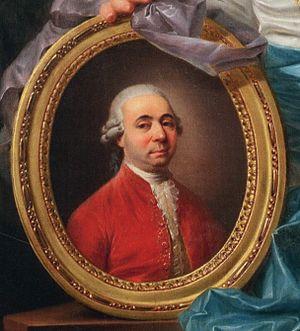
François de Beauharnais (VI) de Beaumont, baron de Beauville, marquis de la Ferté-Beauharnais, né le 8 février 1714 à Rochefort baptisé le 11 février à Saint Barthelemy de La Rochelle*, décédé le 18 juin 1800 à Saint-Germain-en-Laye, est un officier de marine et gentilhomme français du XVIIIᵉ siècle. Chef d'escadre des armées navales et gouverneur et lieutenant général pour le Roi à la Martinique, il est le beau-père de l'impératrice des Français, Joséphine de Beauharnais.